Survey meter

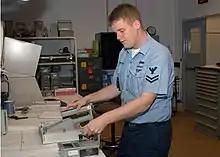
Alpha scintillation probe under calibration

The most commonly used hand-held survey meters are the scintillation counter, which is used in the measurement of alpha, beta and neutron particles; the Geiger counter, widely used for the measurement of alpha, beta and gamma levels; and the ion chamber, which is used for beta, gamma and X-ray measurements.